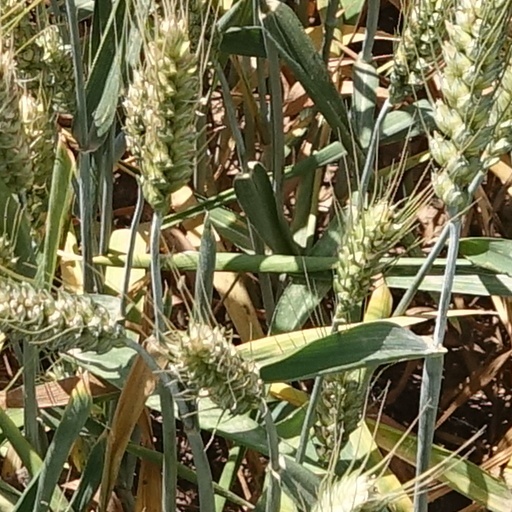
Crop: wheat